Rudolf Höckner

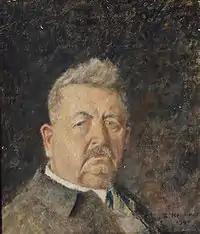
Self-portrait (1940)

Rudolf Höckner (28 July 1864, Wolkenstein - 22 April 1942, Bad Mergentheim) was a German Impressionist landscape and cityscape painter.